Donald Pettit

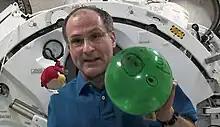
Pettit demonstrates microgravity using characters from 'Angry Birds'.

During Expedition 30, on behalf of NASA in cooperation with Finland-based Rovio Entertainment, creator of the Angry Birds franchise, Pettit also made another video by using an Angry Birds character to explain how physics works in space, including demonstrating trajectories in microgravity by catapulting a Red Bird through the space station.